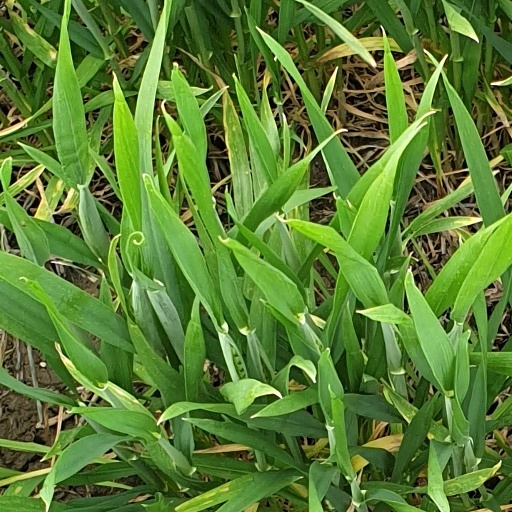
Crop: wheat